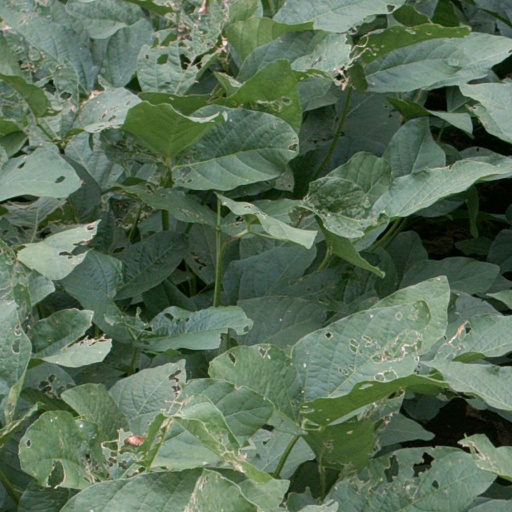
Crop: soybean